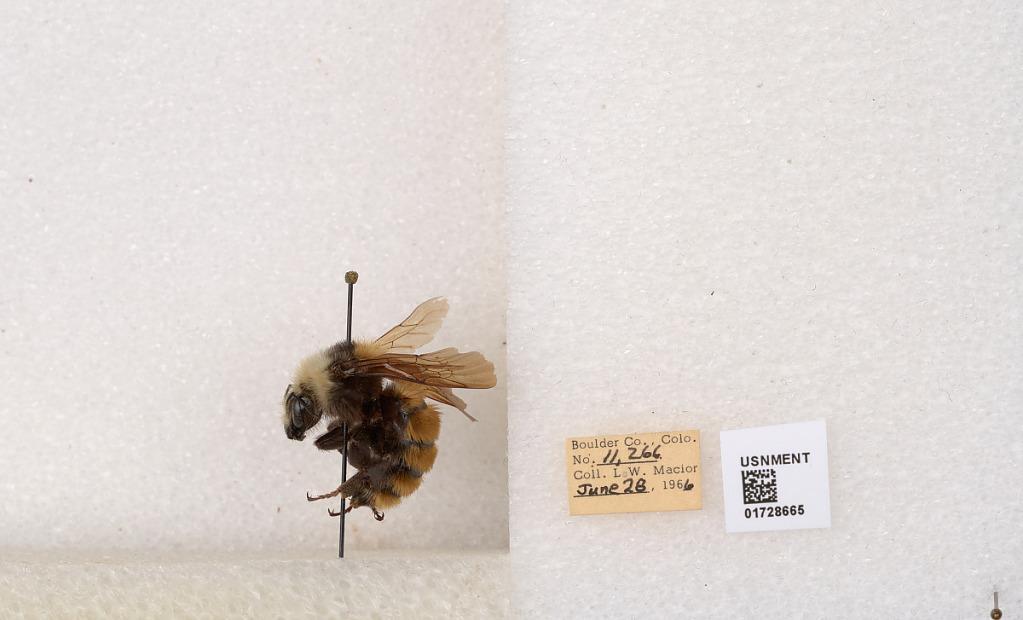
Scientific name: Bombus appositus Cresson
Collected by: L. Macior
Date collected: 1966-6-28
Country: United States
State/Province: Colorado
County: Boulder
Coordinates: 40.0925, -105.358